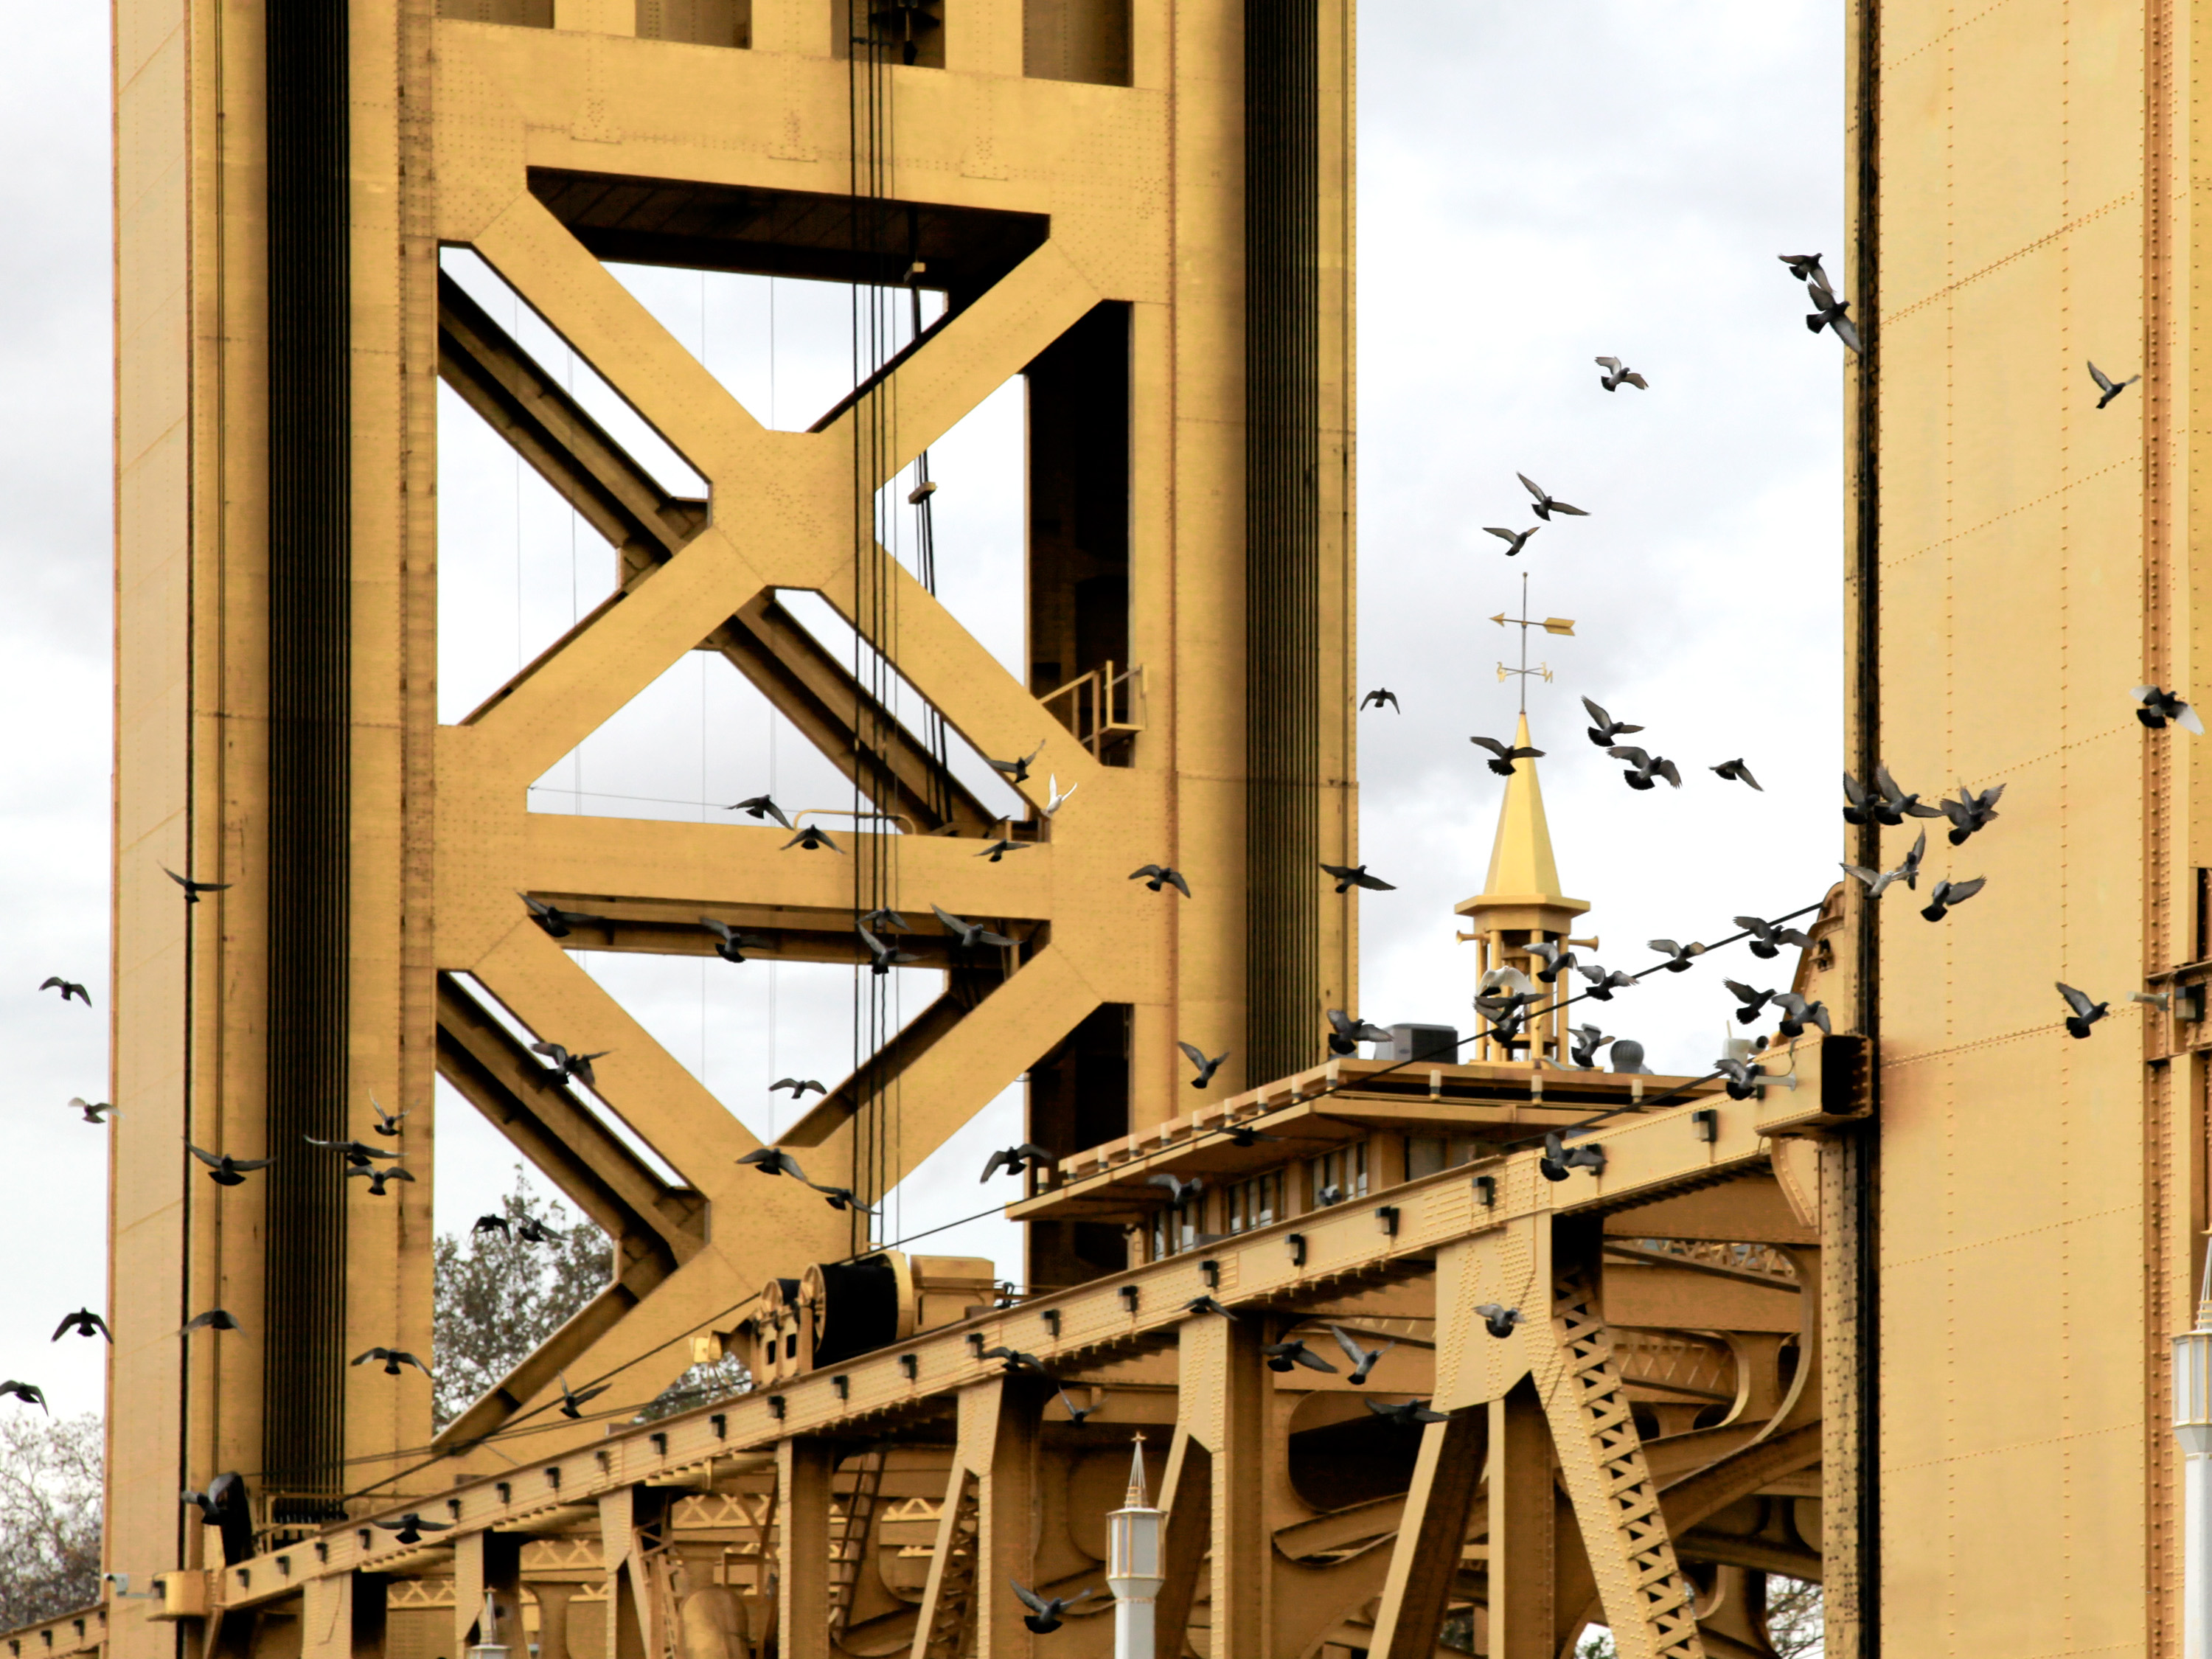
architecture, structure, wood, window, wall, facade, california, art, sacramento, ancient history